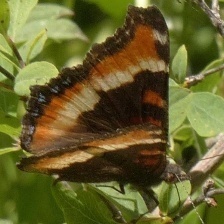
Species: MILBERTS TORTOISESHELL
Butterfly family (ImageNet category): admiral